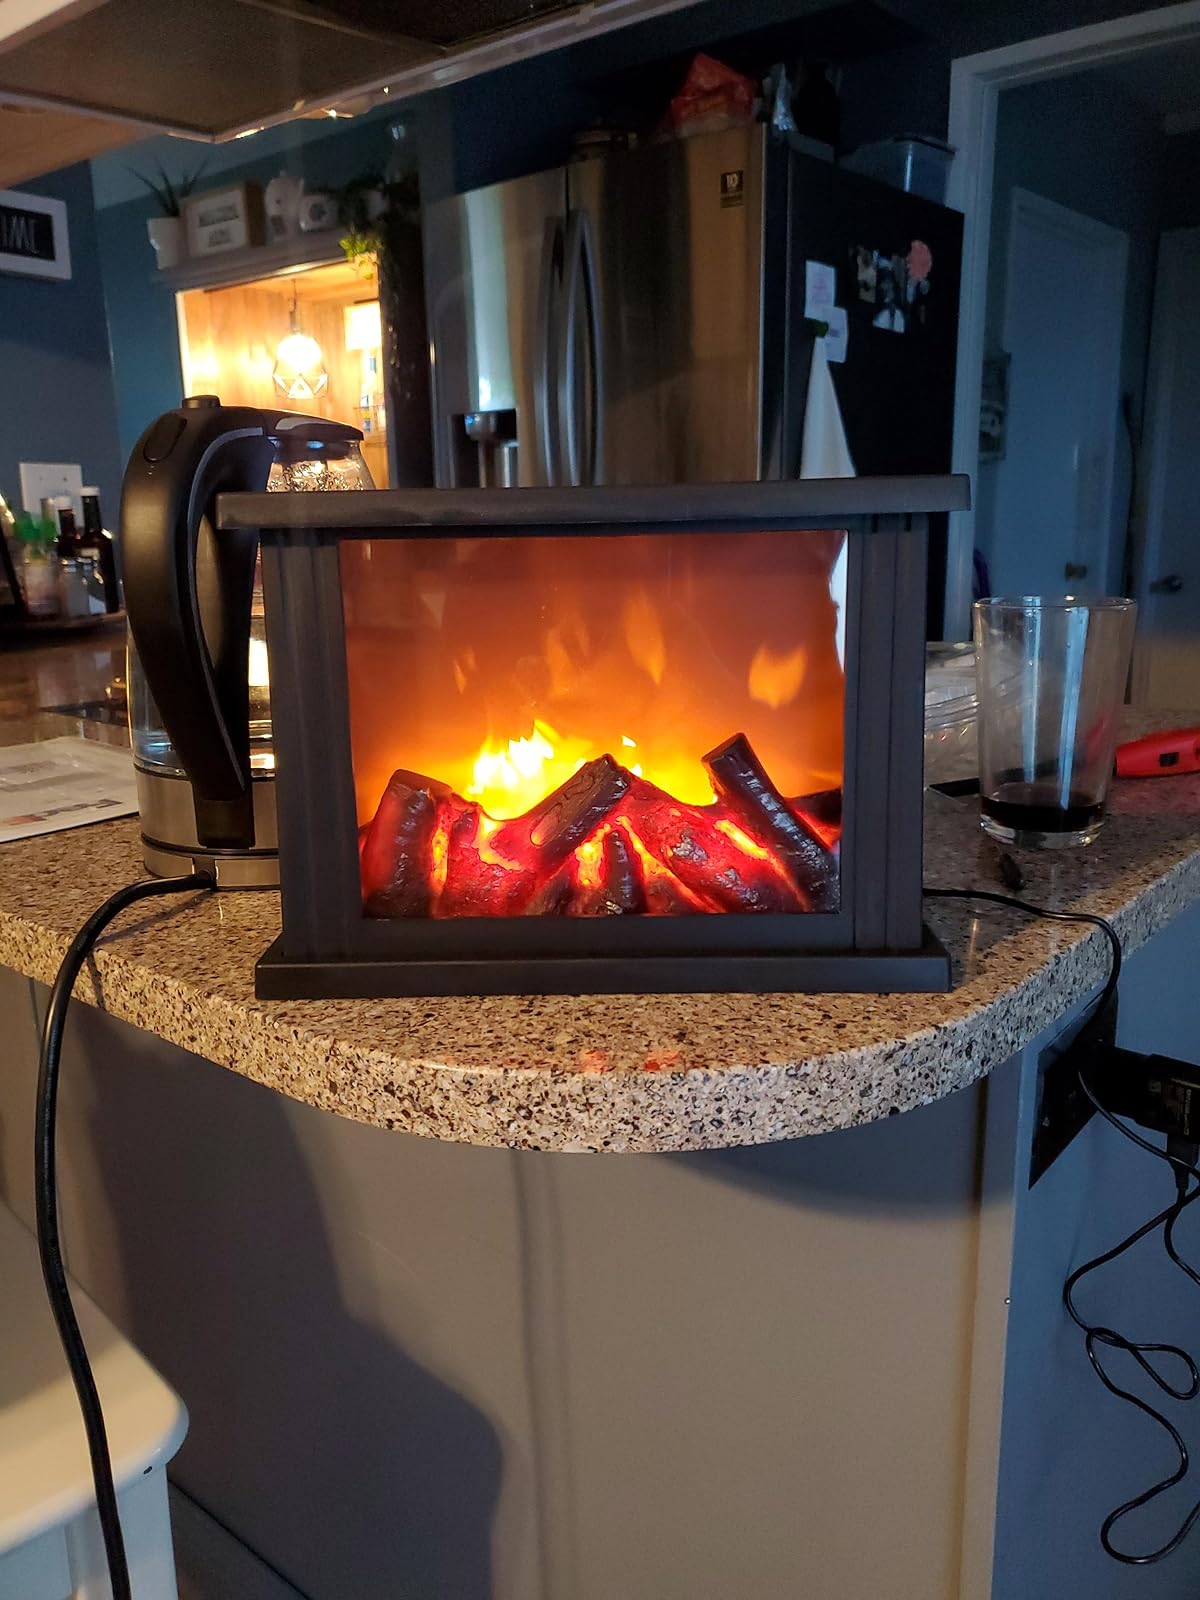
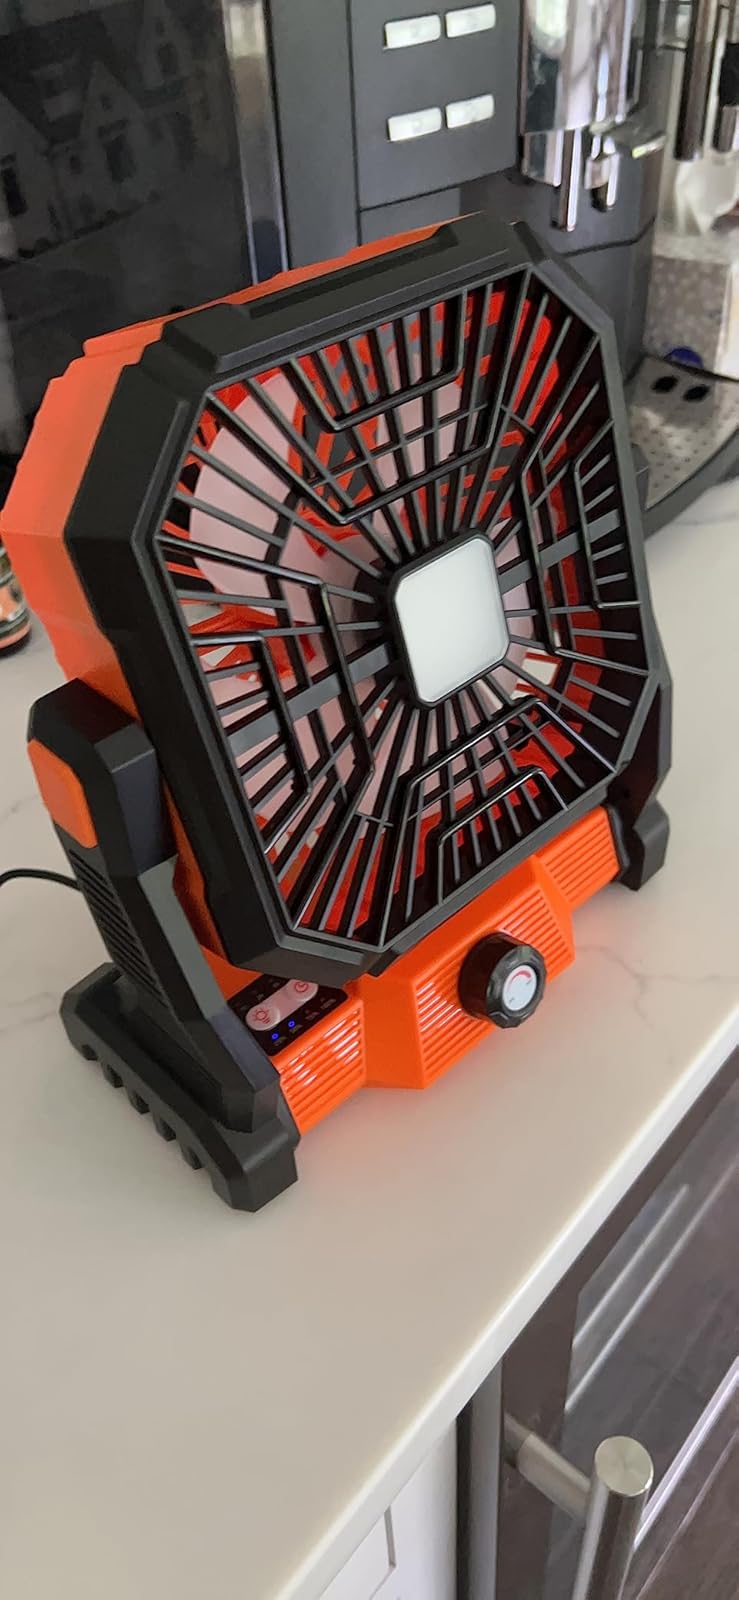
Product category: lantern
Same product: no